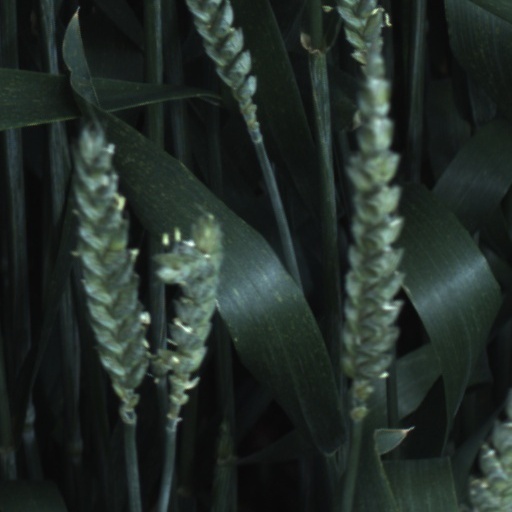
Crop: wheat